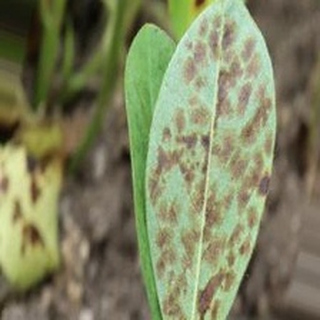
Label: groundnut_rust